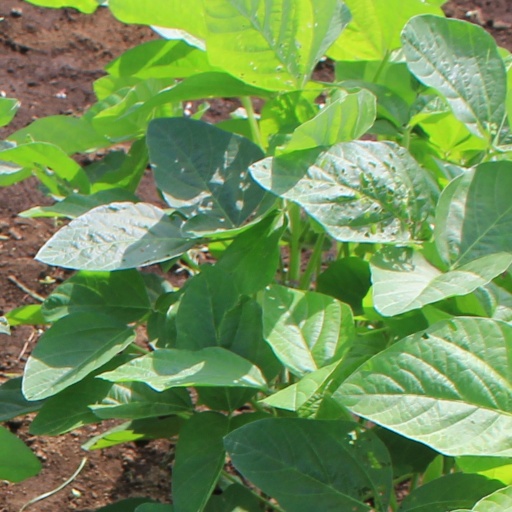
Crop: soybean